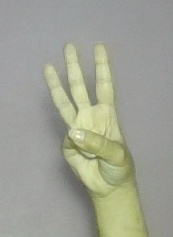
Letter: thaa